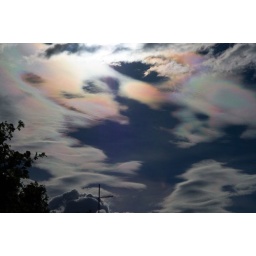
trying to capture the colorful clouds dancing around the sun - incredible colors and ever changing formations...